Stanisław Ulam

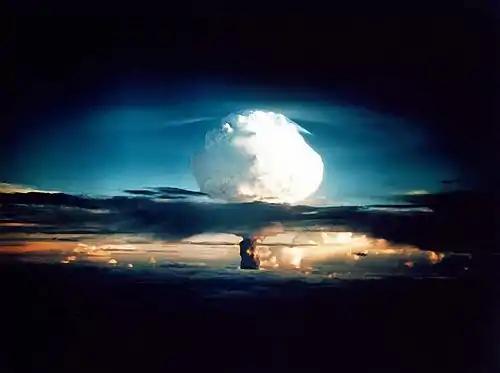
A mushroom cloud lights up the dawn sky

Because the results of calculations based on Teller's concept were discouraging, many scientists believed it could not lead to a successful weapon, while others had moral and economic grounds for not proceeding. Consequently, several senior people of the Manhattan Project opposed development, including Bethe and Oppenheimer. To clarify the situation, Ulam and von Neumann resolved to do new calculations to determine whether Teller's approach was feasible. To carry out these studies, von Neumann decided to use electronic computers: ENIAC at Aberdeen, a new computer, MANIAC, at Princeton, and its twin, which was under construction at Los Alamos. Ulam enlisted Everett to follow a completely different approach, one guided by physical intuition. Françoise Ulam was one of a cadre of women "computers" who carried out laborious and extensive computations of thermonuclear scenarios on mechanical calculators, supplemented and confirmed by Everett's slide rule. Ulam and Fermi collaborated on further analysis of these scenarios. The results showed that, in workable configurations, a thermonuclear reaction would not ignite, and if ignited, it would not be self-sustaining. Ulam had used his expertise in combinatorics to analyze the chain reaction in deuterium, which was much more complicated than the ones in uranium and plutonium, and he concluded that no self-sustaining chain reaction would take place at the (low) densities that Teller was considering. In late 1950, these conclusions were confirmed by von Neumann's results.